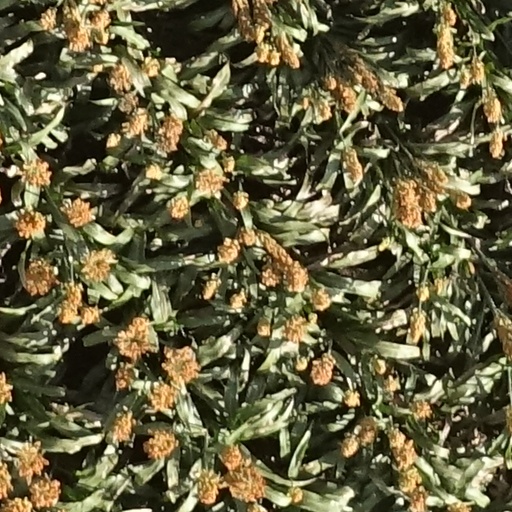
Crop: sorghum